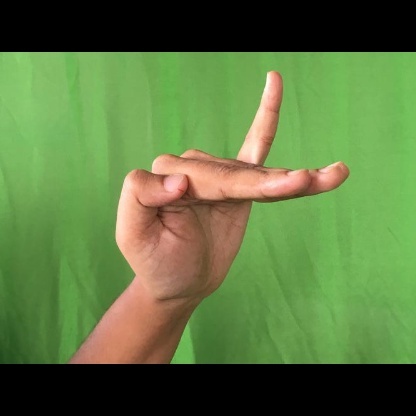
Mudra: Hamsapaksha